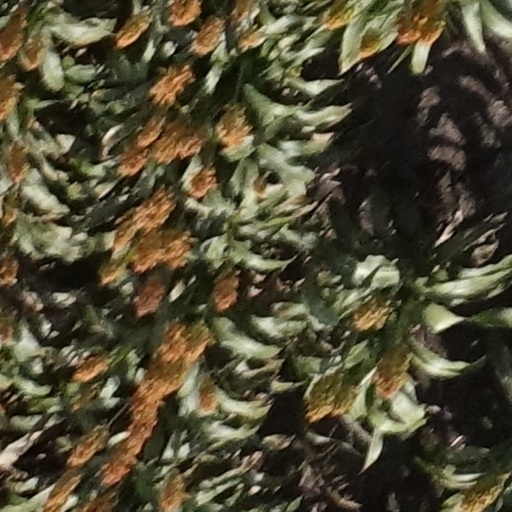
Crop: sorghum